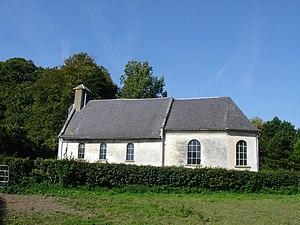
Église Saint-Martin de Blingel
Blingel est une commune française située dans le département du Pas-de-Calais en région Hauts-de-France.